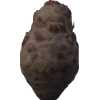
Label: celery